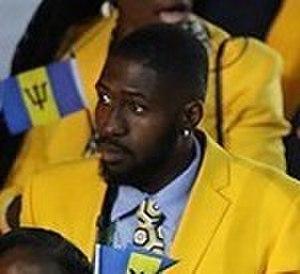
Burkheart Ellis Jr. est un athlète barbadien, spécialiste du sprint.